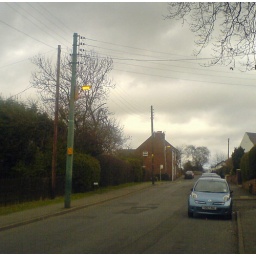
A faulty photocell in the controller unit are making this series of street lamps day burn.